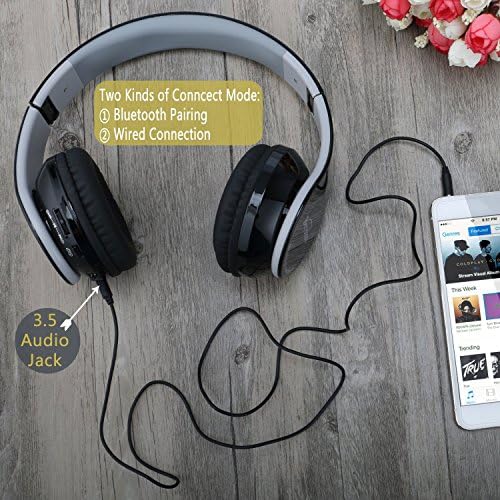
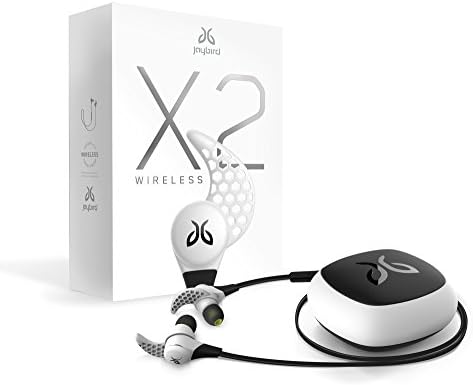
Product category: headphones
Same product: no